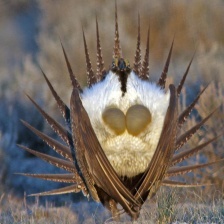
Species: GREATOR SAGE GROUSE
Scientific name: CENTROCERCUS UROPHASIANUS
ImageNet parent category: black_grouse